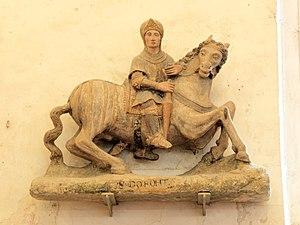
Église Saint-Gorgon-et-Saint-Dorothée de Véron (Yonne, France)
L'église Saint-Gorgon-Saint-Dorothée est une église catholique de l'archidiocèse de Sens située à Véron. Elle dépend de la paroisse Sainte-Alpais du Sénonais et du Jovinien. Elle est dédiée à deux soldats martyrs des légions romaines de l'empereur Probus : saint Gorgon et saint Dorothée. La messe dominicale est célébrée épisodiquement.
Véron est une commune française située dans le département de l'Yonne en région Bourgogne-Franche-Comté.